Demographics of Switzerland

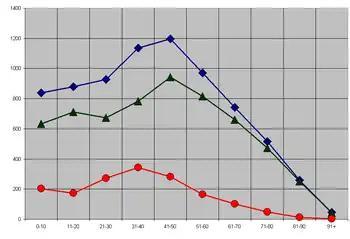
Demographic chart showing age distribution in Switzerland. Blue diamonds represent total population in thousands, green triangles represent Swiss Citizens only (in thousands) and red circles represent foreign population in thousands. Source for data Swiss Federal Statistical Office, 2007

As population growth slows, the percentage of elderly people increases. In July 2015, the Swiss Federal Office of Statistics published projections indicating that by 2045, the proportion of residents over the retirement age of 65 would climb to 48.1 per 100 residents between 20 and 64 years old, and possibly as high as 50.0 in the highest case scenario. In 2015 that ratio was only 29.1 per 100 residents.